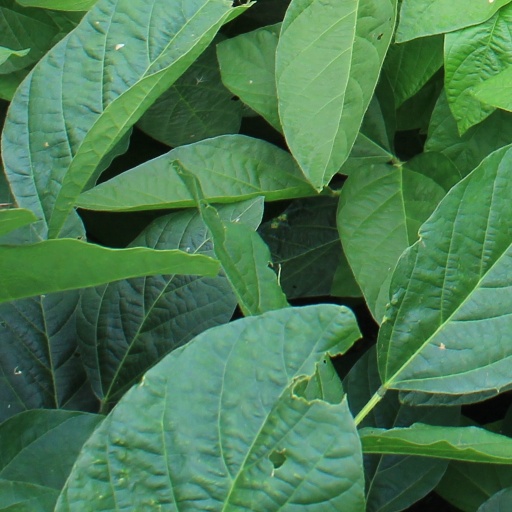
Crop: soybean